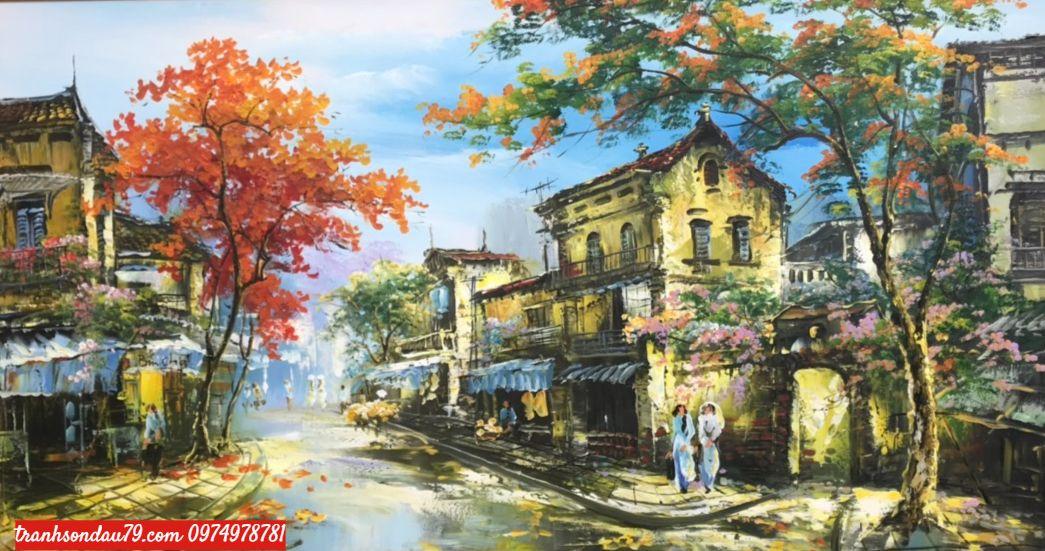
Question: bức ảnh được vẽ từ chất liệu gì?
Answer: bức ảnh được vẽ từ sơn dầu